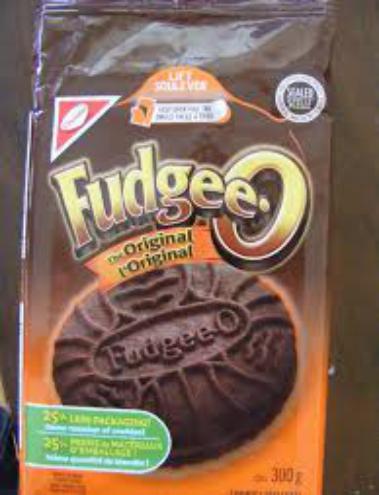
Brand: Fudgee-O
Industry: Food